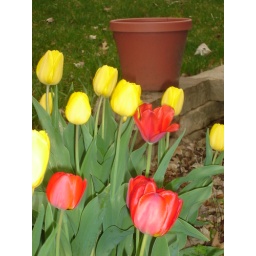
I LOVE walking around and seeing all of the trees &amp;amp; flowers in full bloom.